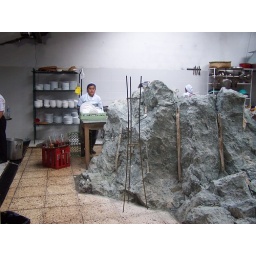
The mountain appears in the kitchen